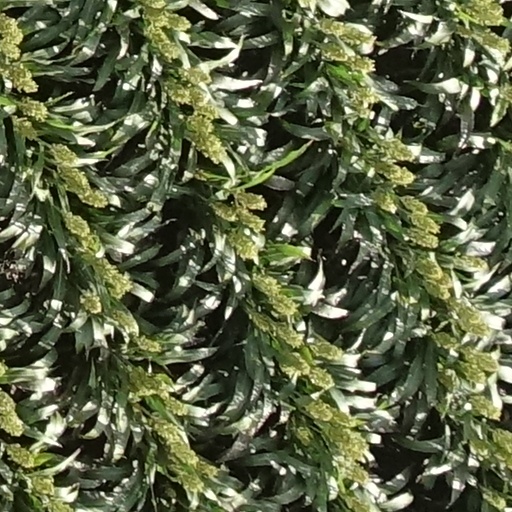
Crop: sorghum